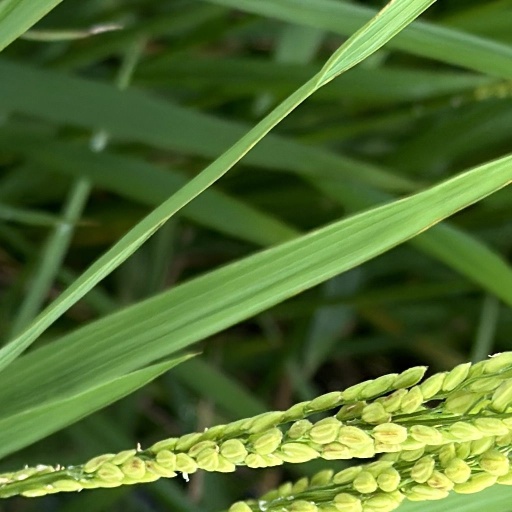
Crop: rice